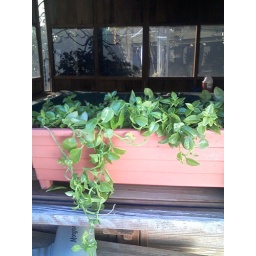
Ice plant saved in the hot tub enclosure from the frost. I put all the hanging parts in the pot for protection from the cold.